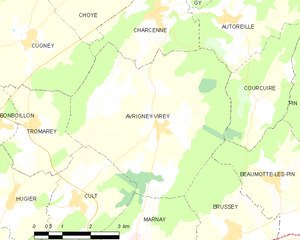
Carte des communes françaises